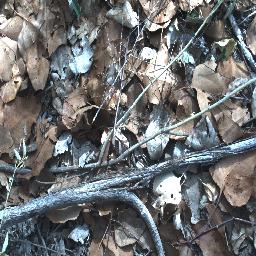
Label: negative